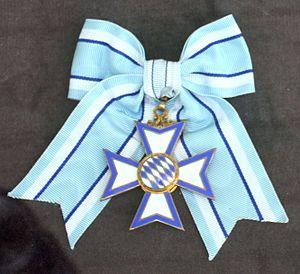
L'ordre bavarois du Mérite est l'ordre du mérite du land allemand de Bavière. Il est décerné par le ministre-président de Bavière en « reconnaissance de contributions exceptionnelles envers l'État libre de Bavière et le peuple bavarois ».